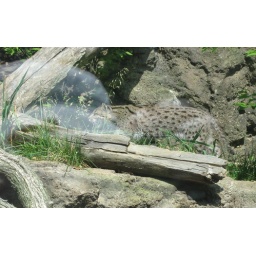
fishing cat under glass